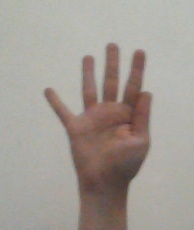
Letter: sheen